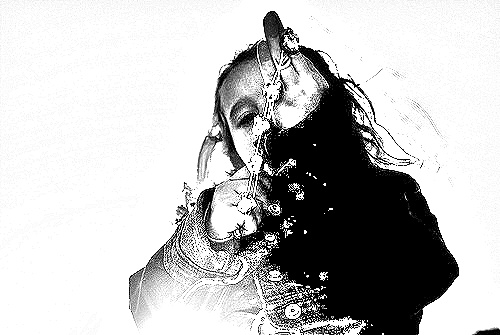
Portrait style: Sketch Portrait